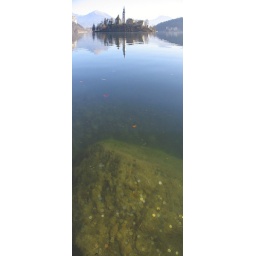
This is three photos stuck together. The coins have been thrown onto a rock in the lake